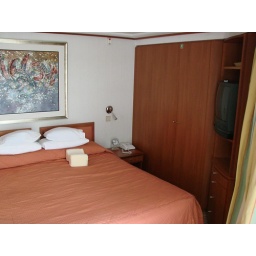
Separte bedroom with queen size bed, closet with light inside plus additional shelves in closet area, and another phone